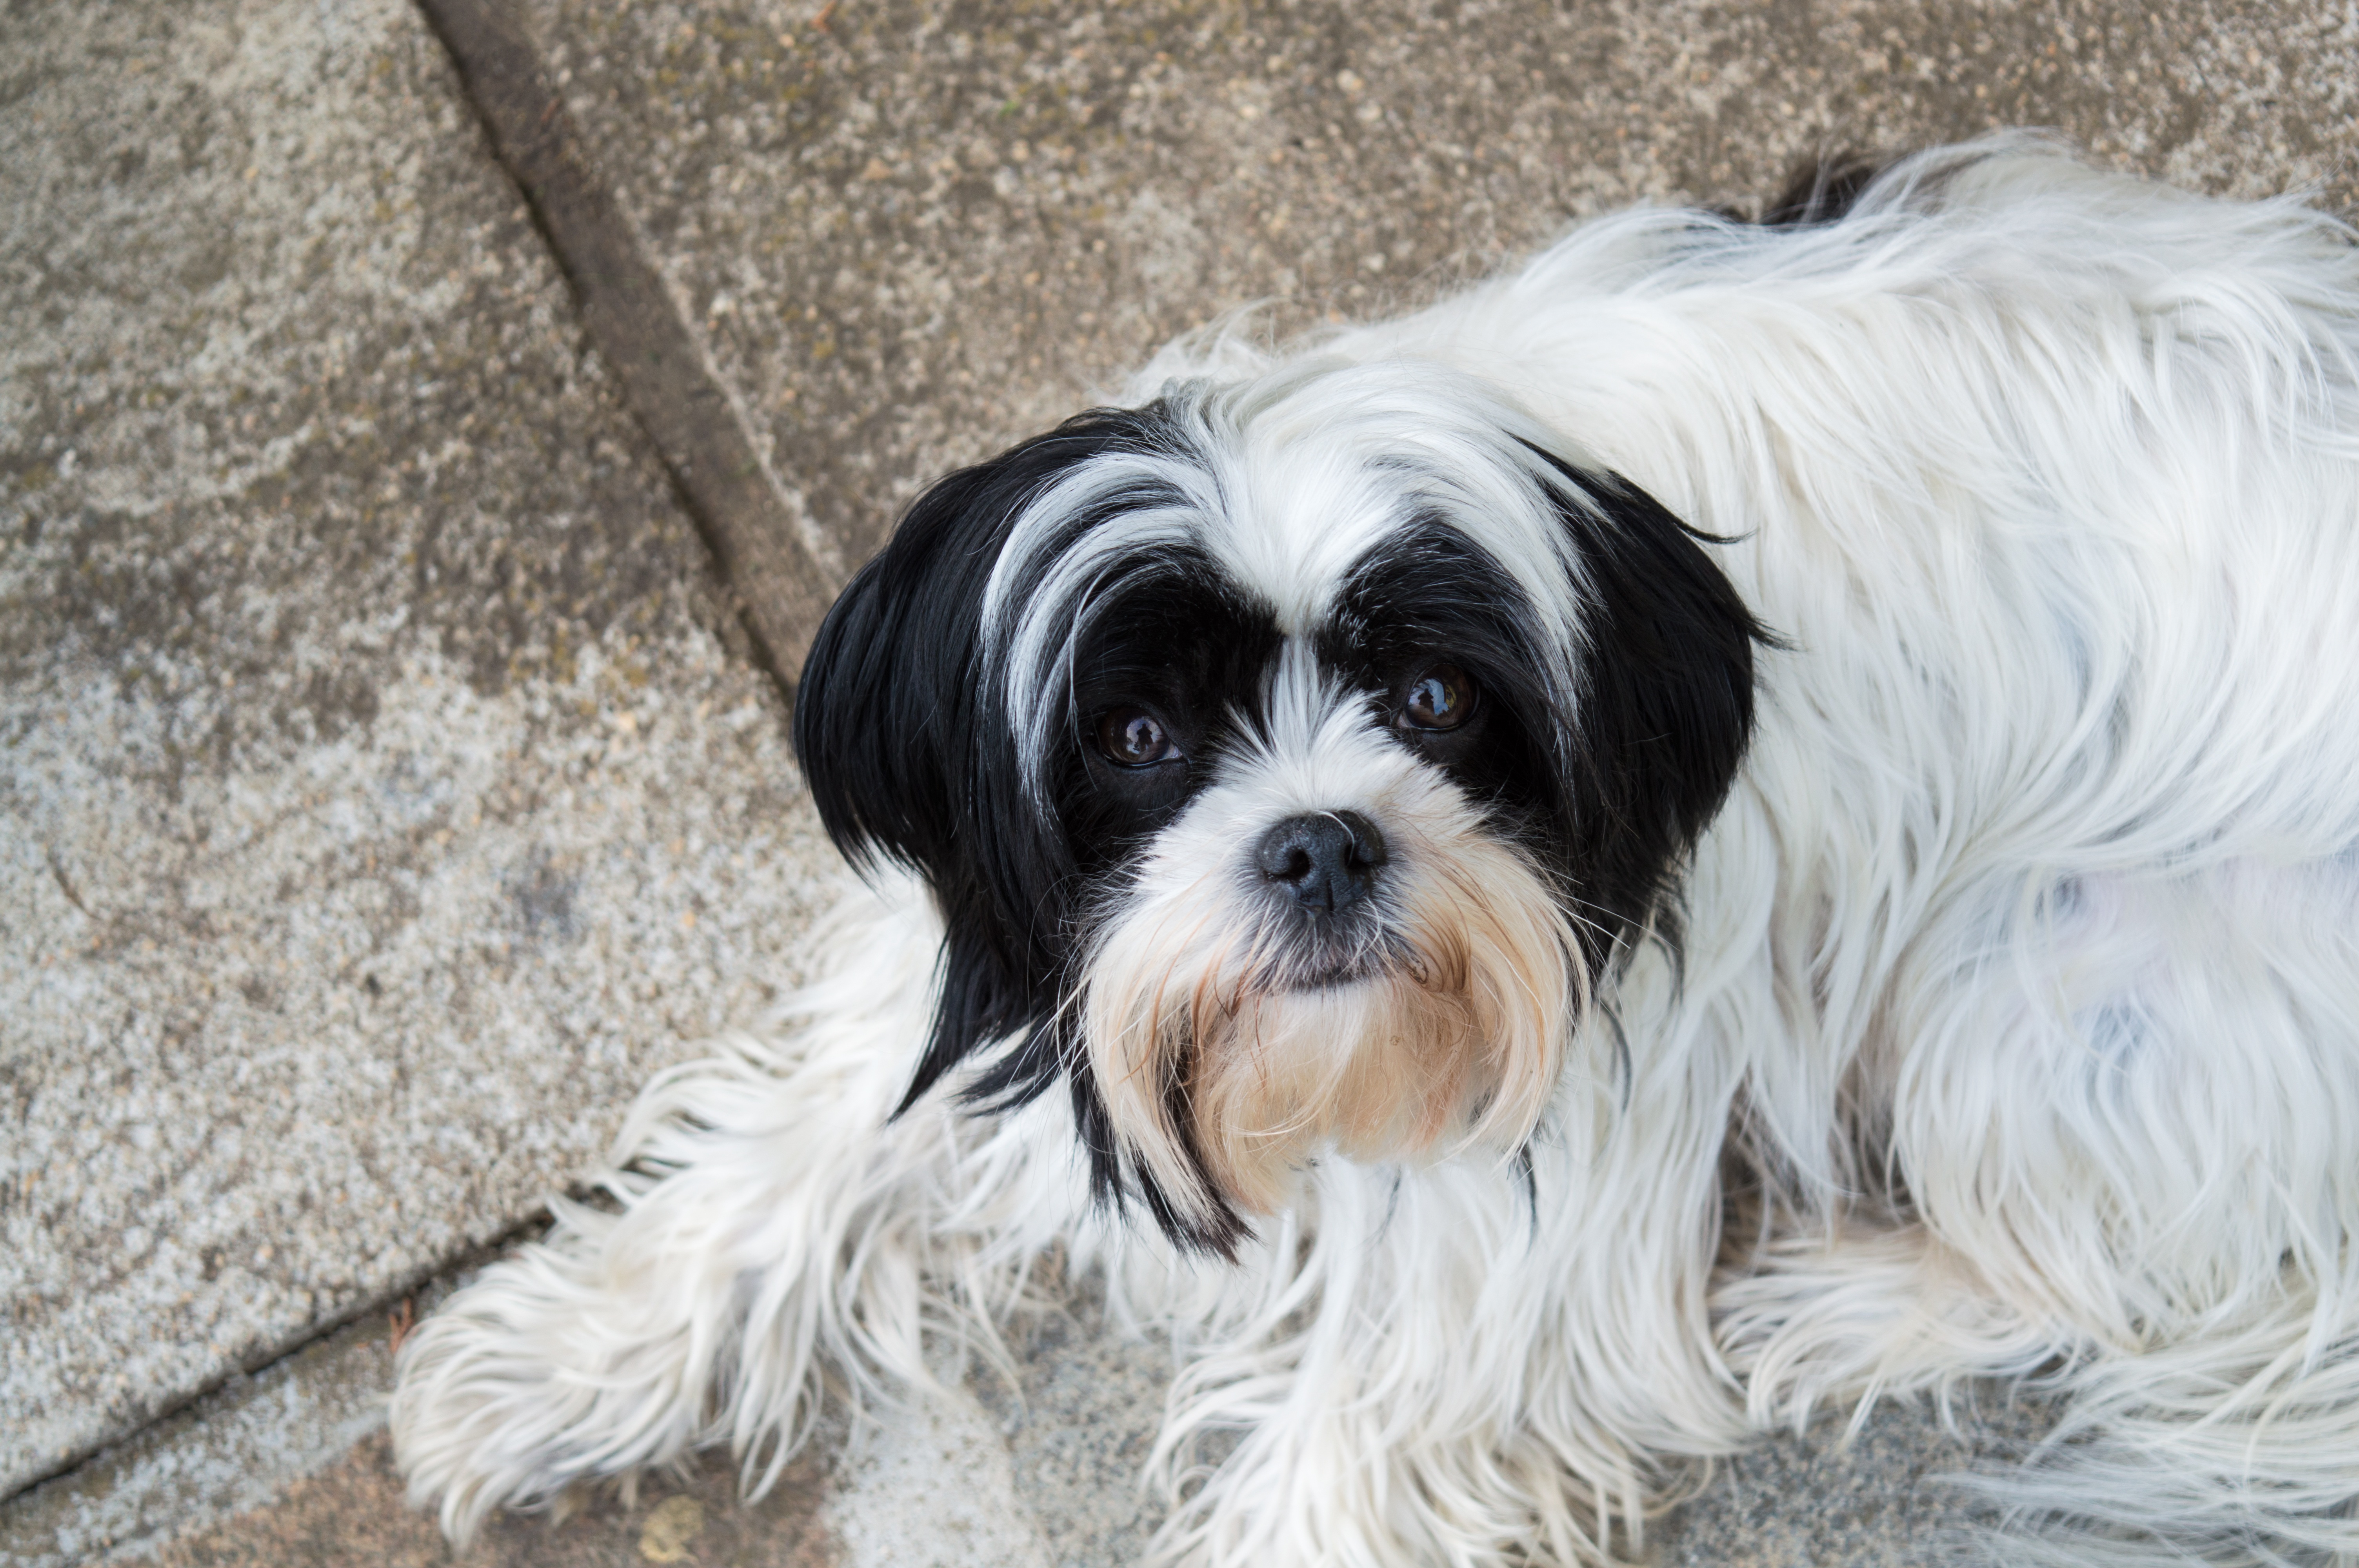
puppy, dog, animal, cute, pet, mammal, black, pets, snout, animals, vertebrate, dog breed, lhasa apso, doggie, shih tzu, tibetan terrier, havanese, dog like mammal, carnivoran, schnoodle, l wchen, biewer terrier, chinese imperial dog